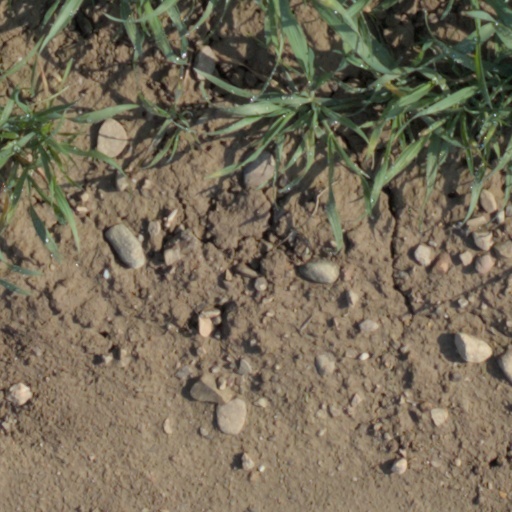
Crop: wheat